Fubuki-class destroyer

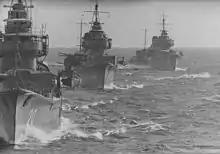
Destroyers "Sagiri", "Amagiri" and "Asagiri" of the Type II of the "Fubuki"-class in exercises. The picture was taken from the "Yugiri" on October 16, 1941.

The "Fubuki"-class destroyers were far more capable than the previous "Mutsuki"-class in armament. The main battery consisted of six Type 3 127 mm 50 caliber naval guns, mounted in pairs in three weather-proof, splinter-proof, gas-tight gun turrets that were far ahead of their time. The Group I vessels could elevate to over 40 degrees, but from Group II (the last 14 vessels of the series), these guns were dual-purpose guns that could be elevated to 70 degrees, making them the world's first destroyers with this ability. Ammunition was brought up on hoists from magazines located directly underneath each gun turret, which had a far greater rate of fire than those of other contemporary destroyers in which ammunition was typically manually loaded. However, the gun houses were not bullet-proof, and were thus actually still gun mounts, rather than proper turrets.